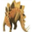
Label: dinosaur